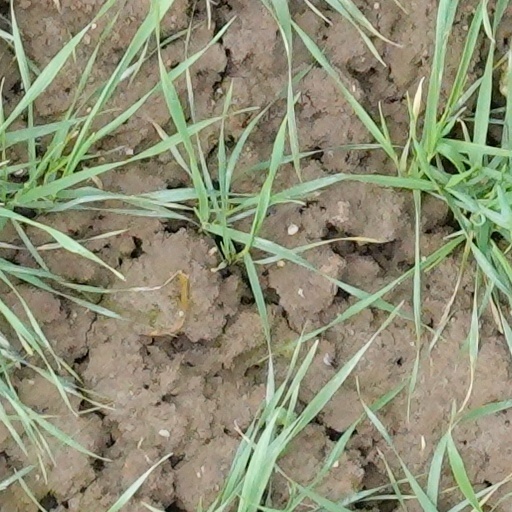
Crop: wheat